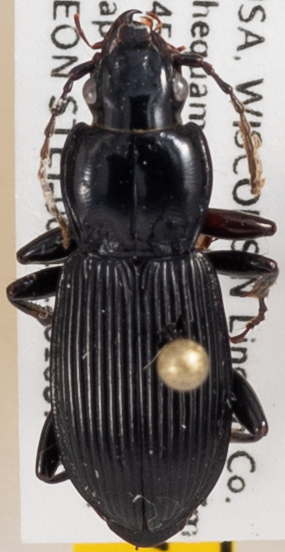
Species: Pterostichus coracinus
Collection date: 2018-07-10
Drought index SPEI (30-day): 0.71
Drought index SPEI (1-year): -0.24
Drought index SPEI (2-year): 1.642